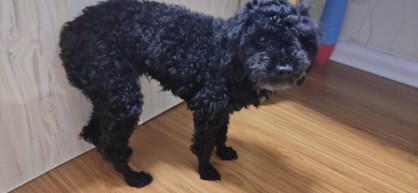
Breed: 7449-n000128-teddy